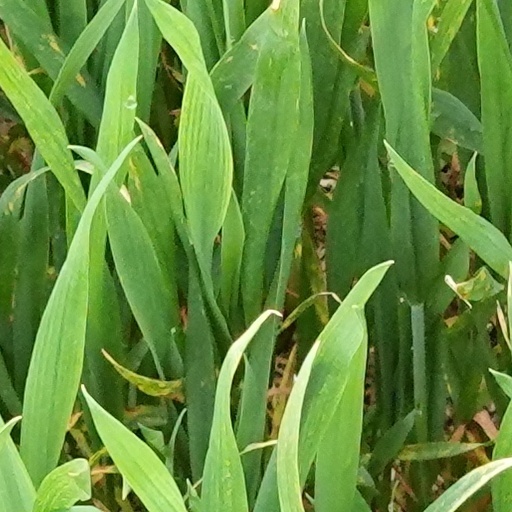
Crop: wheat